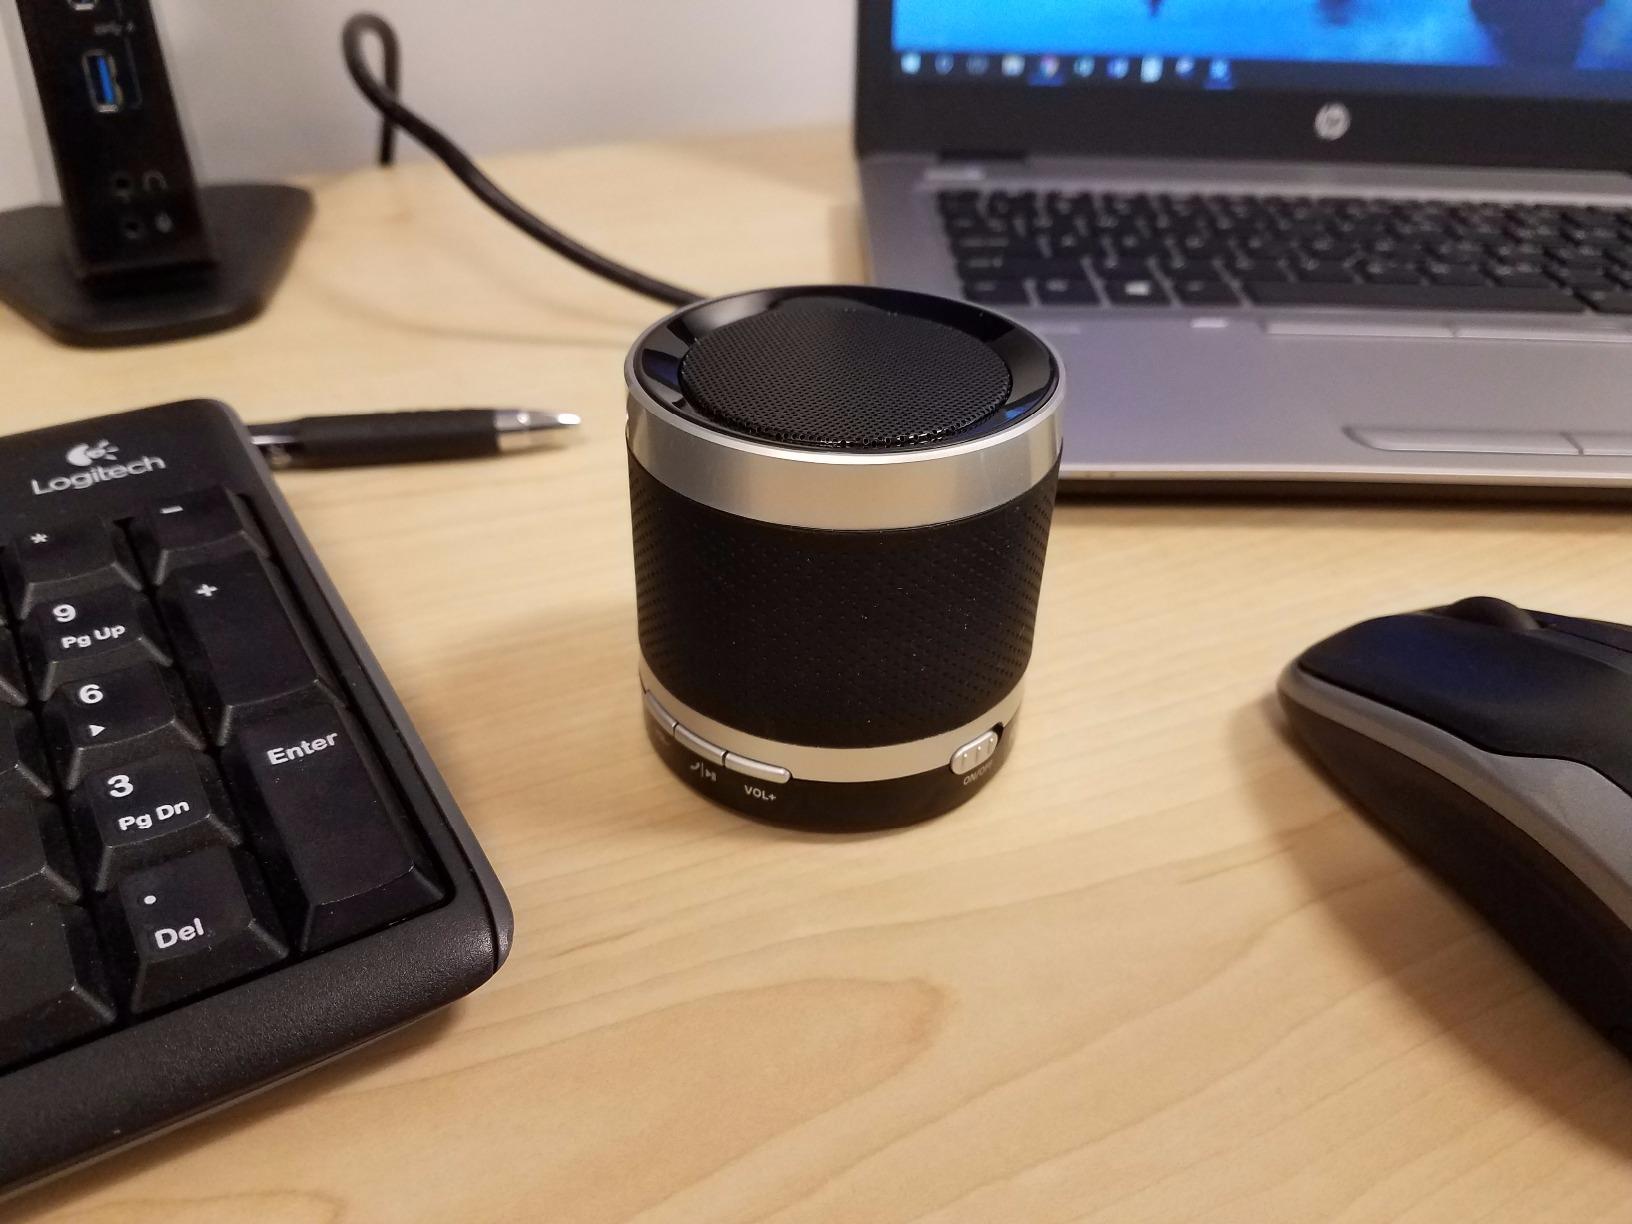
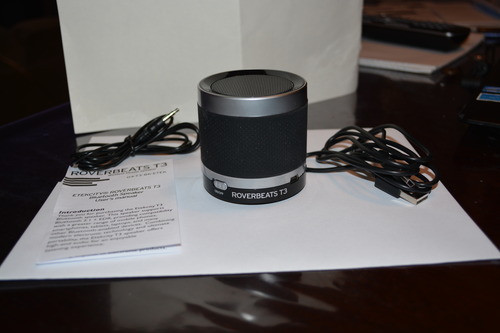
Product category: speaker
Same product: yes